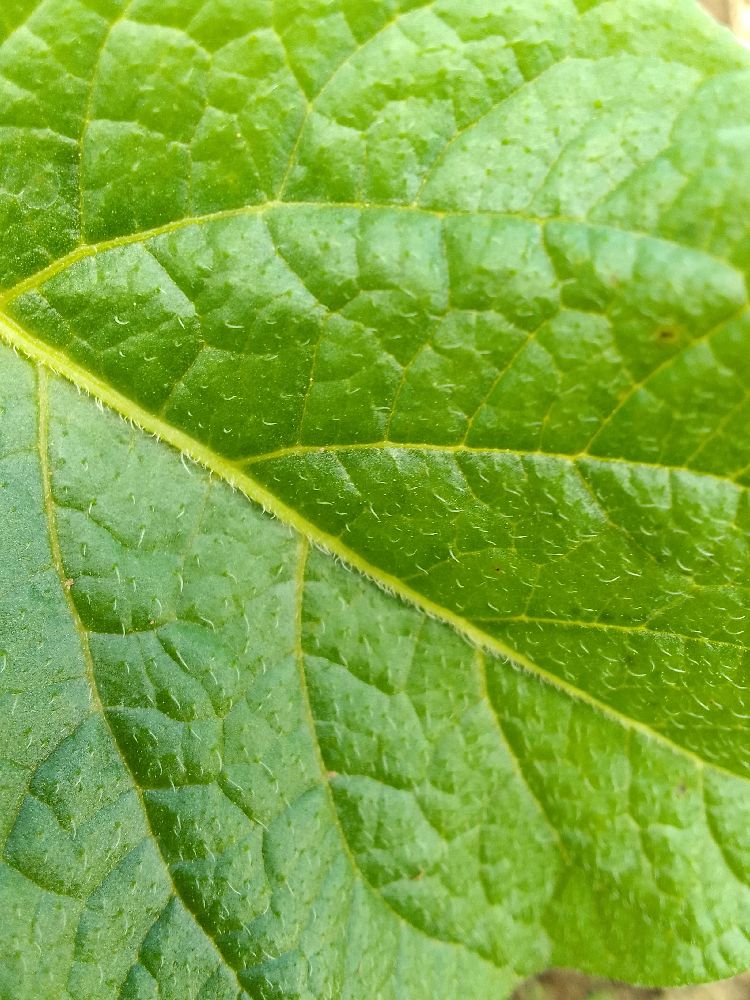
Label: Healthy